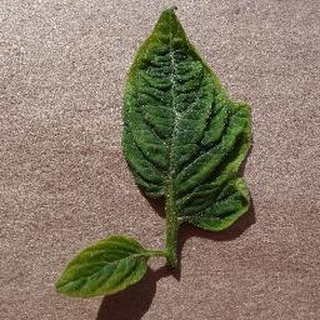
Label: tomato_yellow_leaf_curl_virus